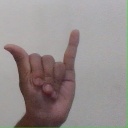
अक्षर: य